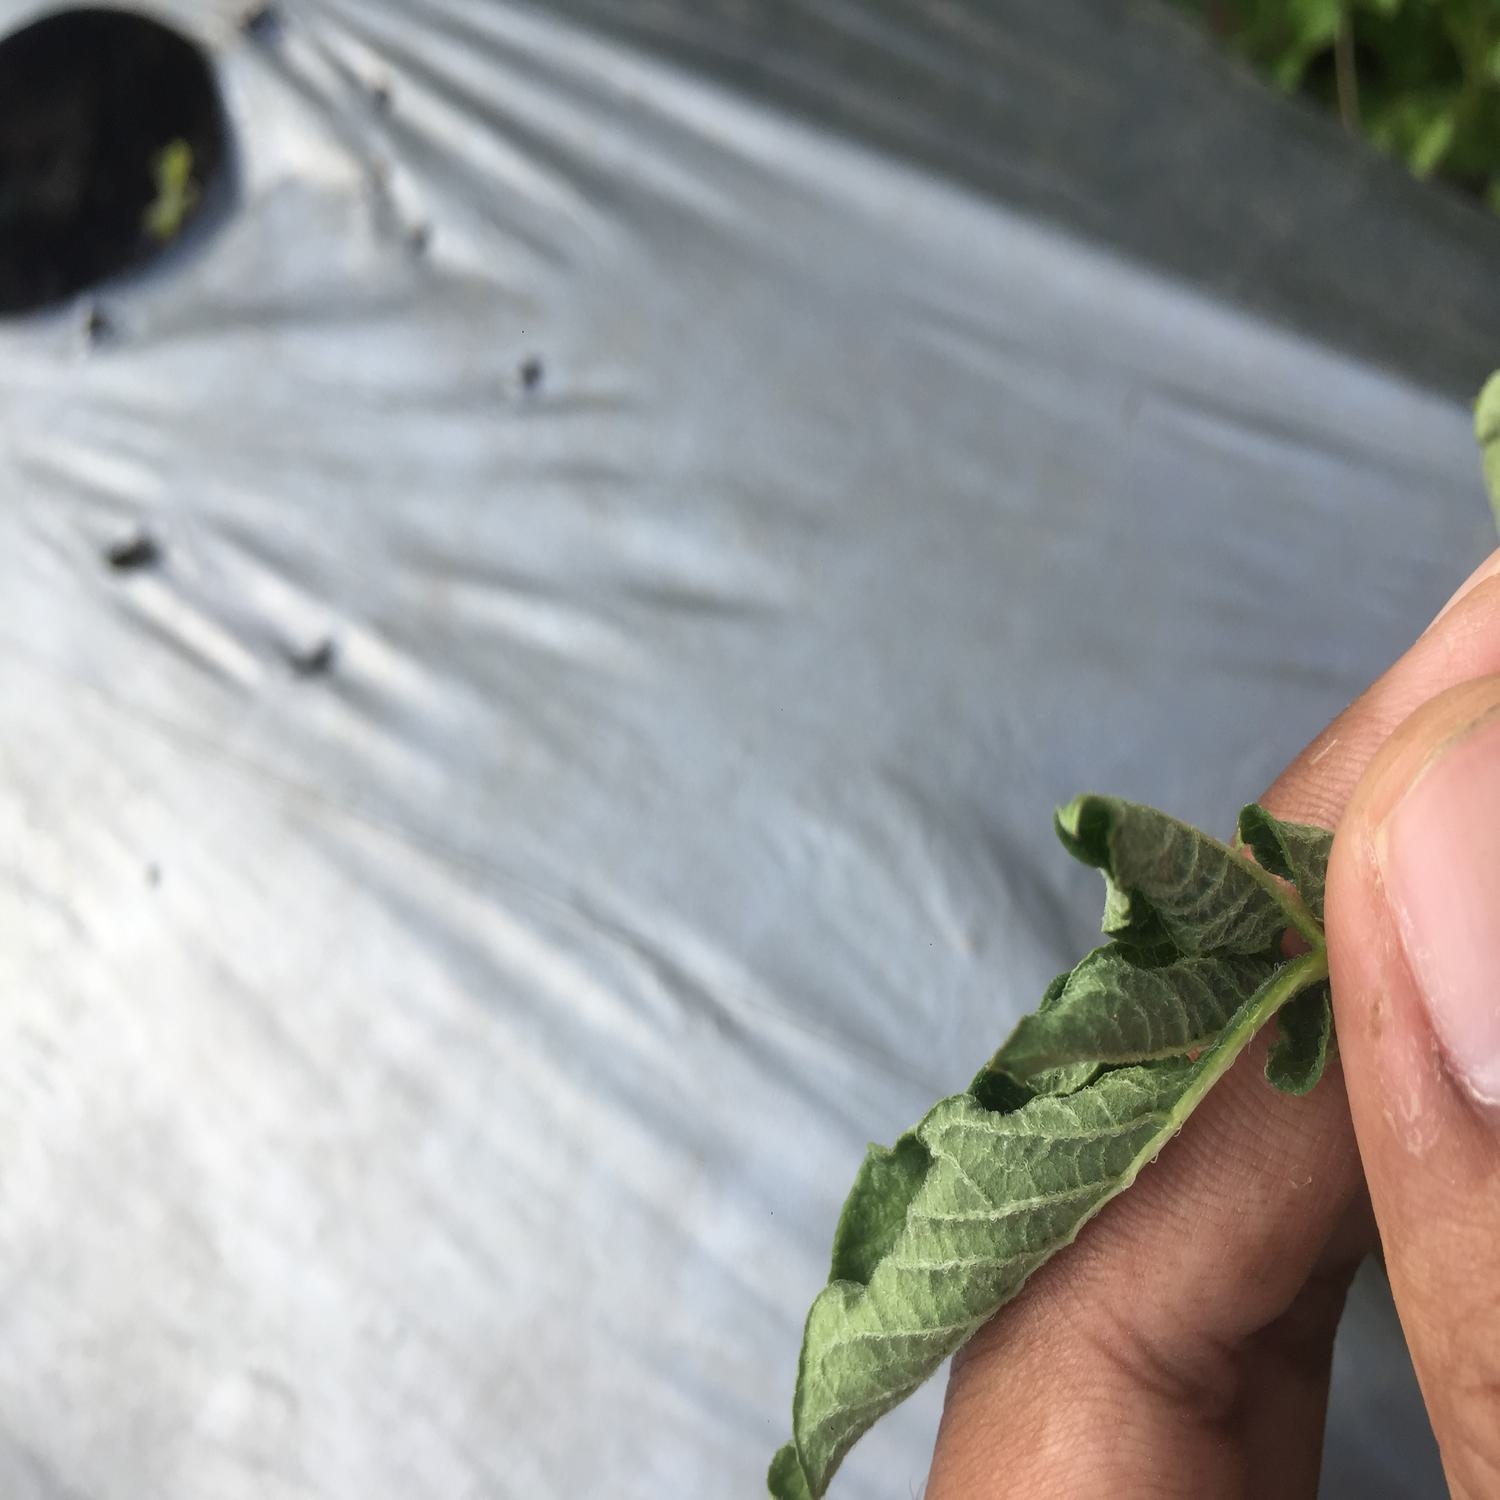
Etiqueta: Pudricion_Parda